Palazzo Albertoni Spinola

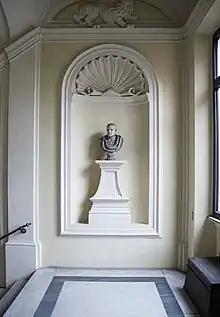
Head of a priest of Isis reworked as "Publius Scipio Africanus"

In the Palace there is still a small collection of six portrayed heads – one in the entrance hall past the courtyard and the other five over the stairs – which were part of the collection of the Albertoni Paluzzi family, collectors of ancient artwork. The Paluzzi Albertoni collection was merged in the 1600s with the remarkable Altieri collection, enriching the family mansion and other properties including villas on the Esquilino